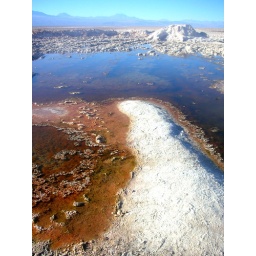
These are salt lakes where table salt comes from. the Carotene vitamin in the water creates the reddish colours